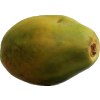
Label: papaya